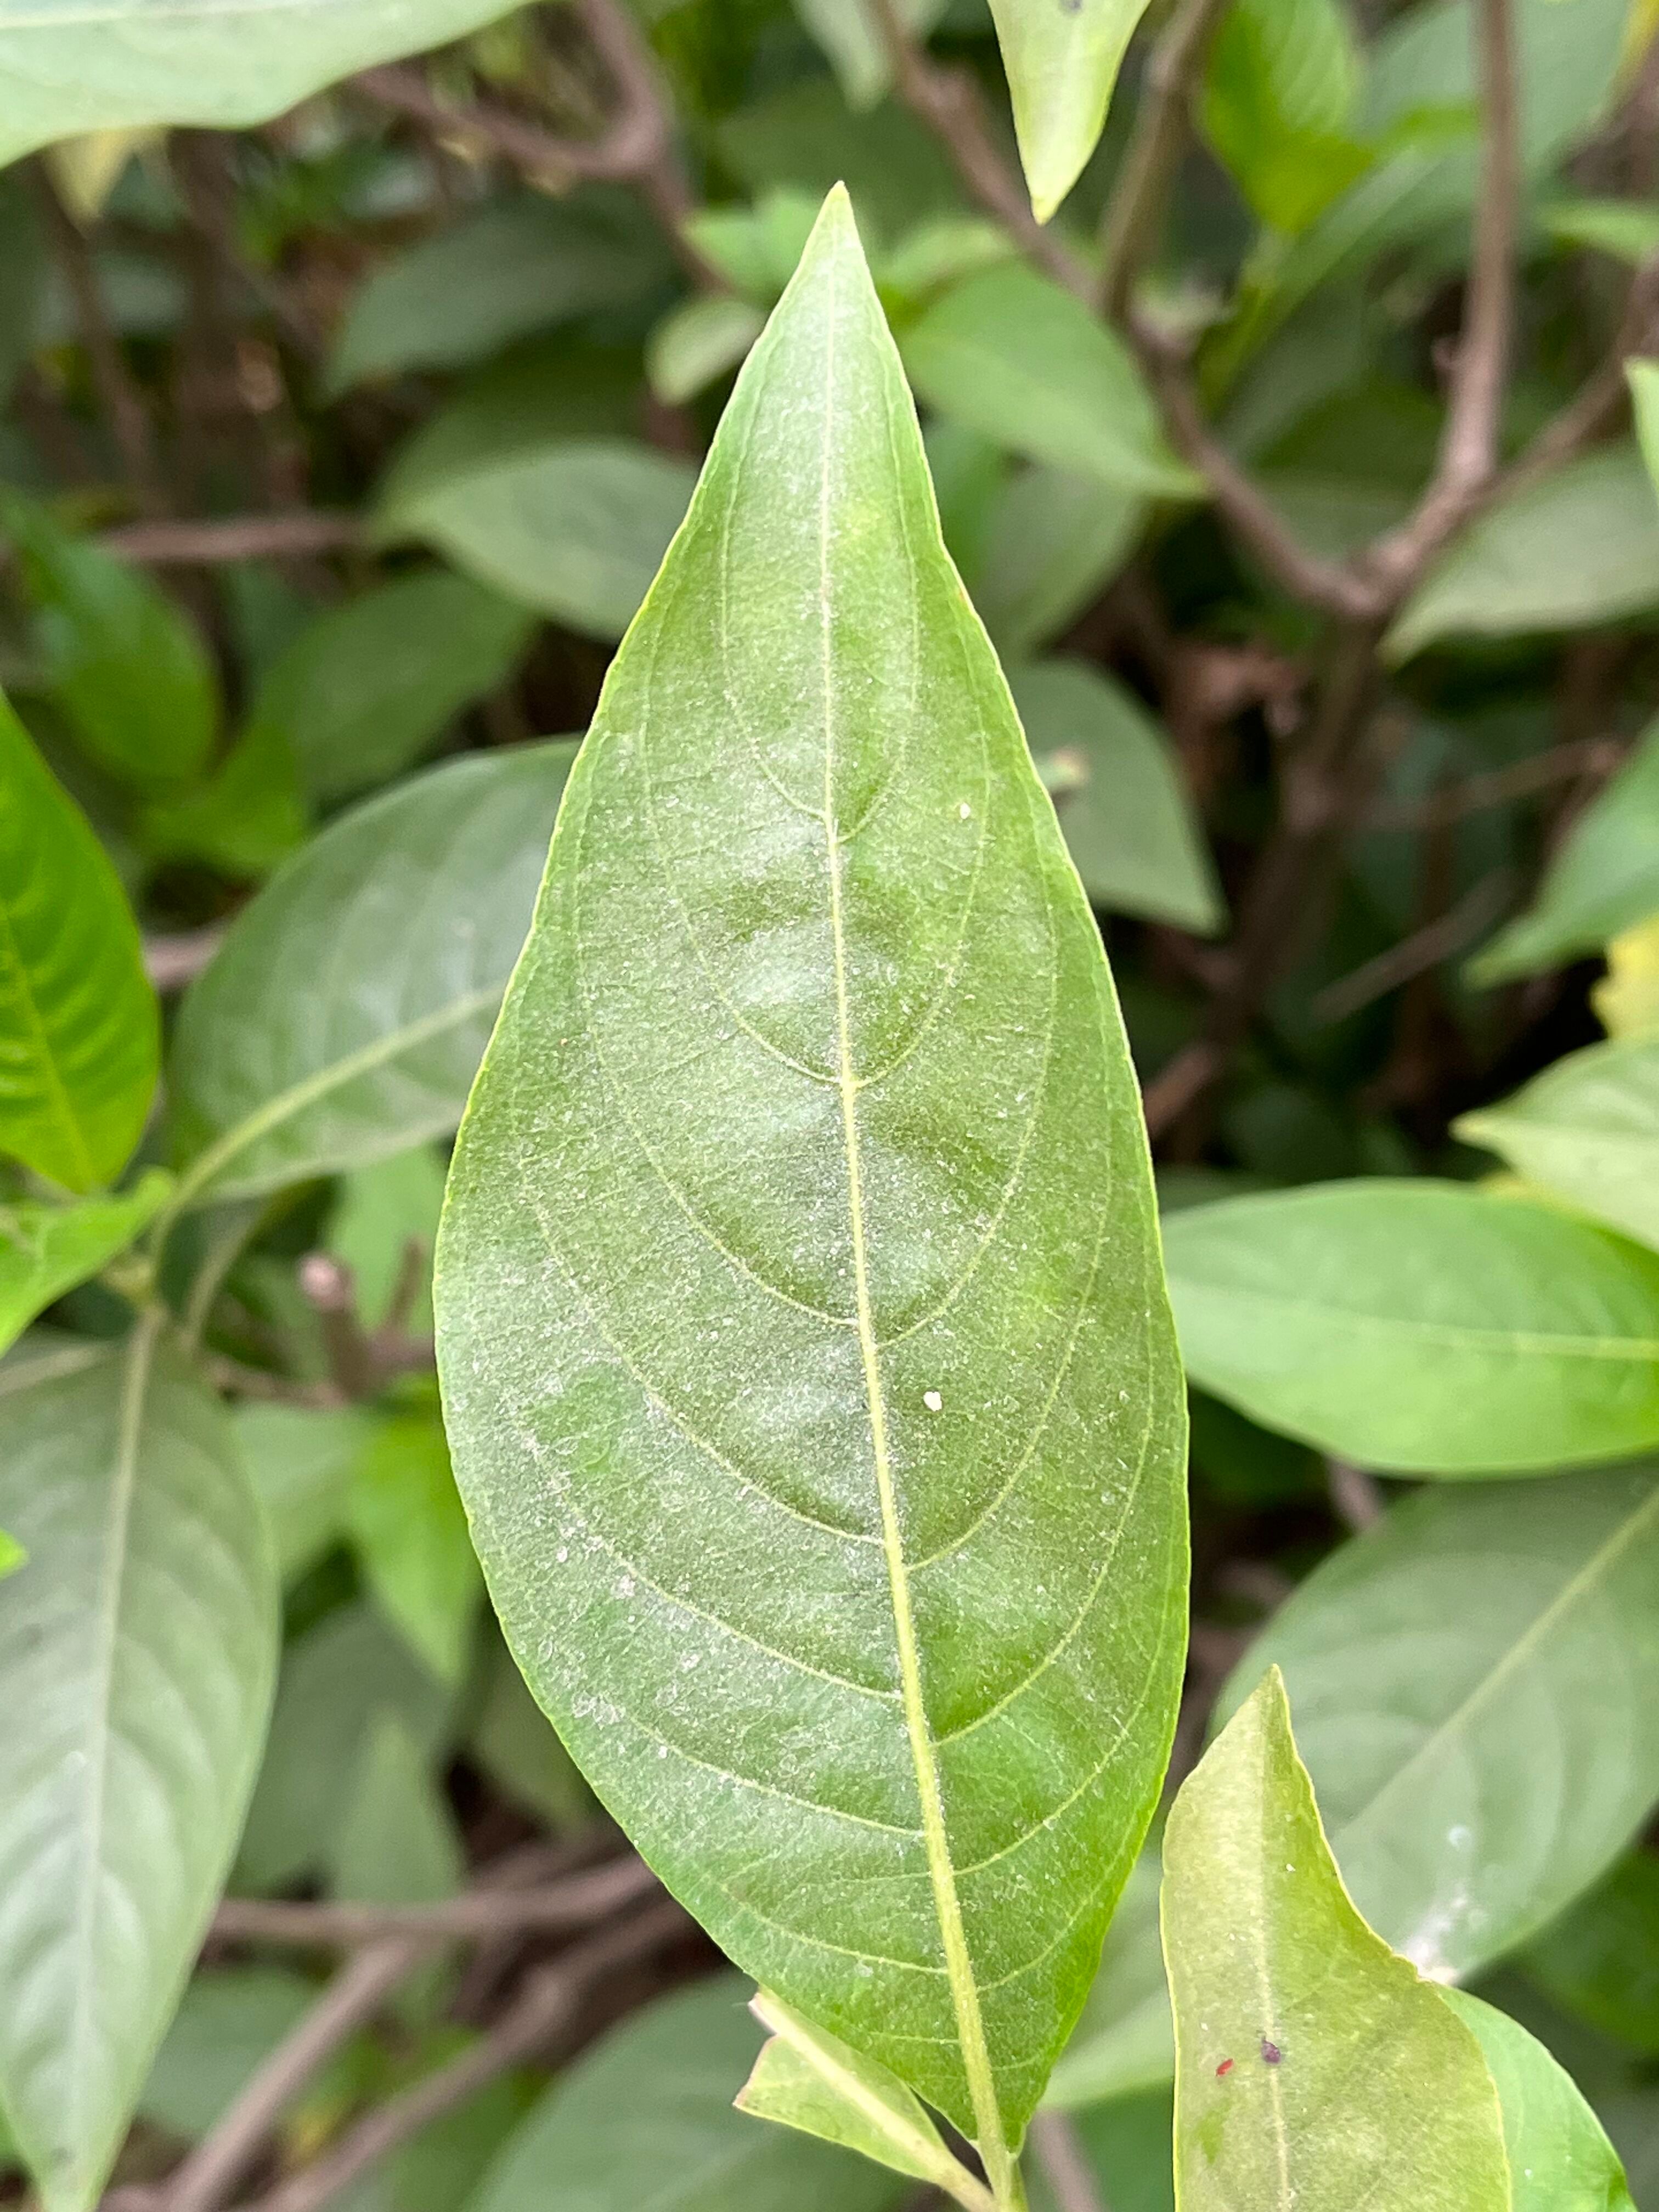
Plant species: justicia-adhatoda